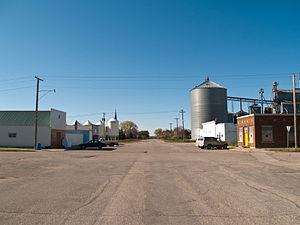
La ville d’Oberon est située dans le comté de Benson, dans l’État du Dakota du Nord, aux États-Unis. Sa population s’élevait à 105 habitants lors du recensement de 2010, estimée à 104 habitants en 2018.